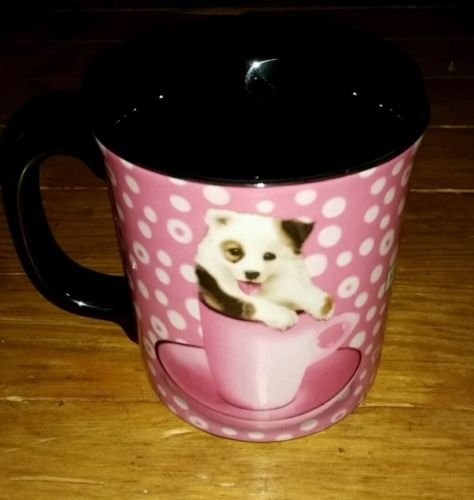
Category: mug